Peasants' Revolt

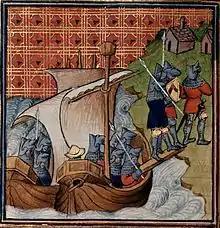
English soldiers landing in Normandy, c. 1380–1400, during the Hundred Years' War

Richard's government was formed around his uncles, most prominently the rich and powerful John of Gaunt, and many of his grandfather's former senior officials. They faced the challenge of financially sustaining the war in France. Taxes in the 14th century were raised on an "ad hoc" basis through Parliament, then comprising the Lords, the titled aristocracy and clergy; and the Commons, the representatives of the knights, merchants and senior gentry from across England. These taxes were typically imposed on a household's movable possessions, such as their goods or stock. The raising of these taxes affected the members of the Commons much more than the Lords. To complicate matters, the official statistics used to administer the taxes pre-dated the Black Death and, since the size and wealth of local communities had changed greatly since the plague, effective collection had become increasingly difficult.